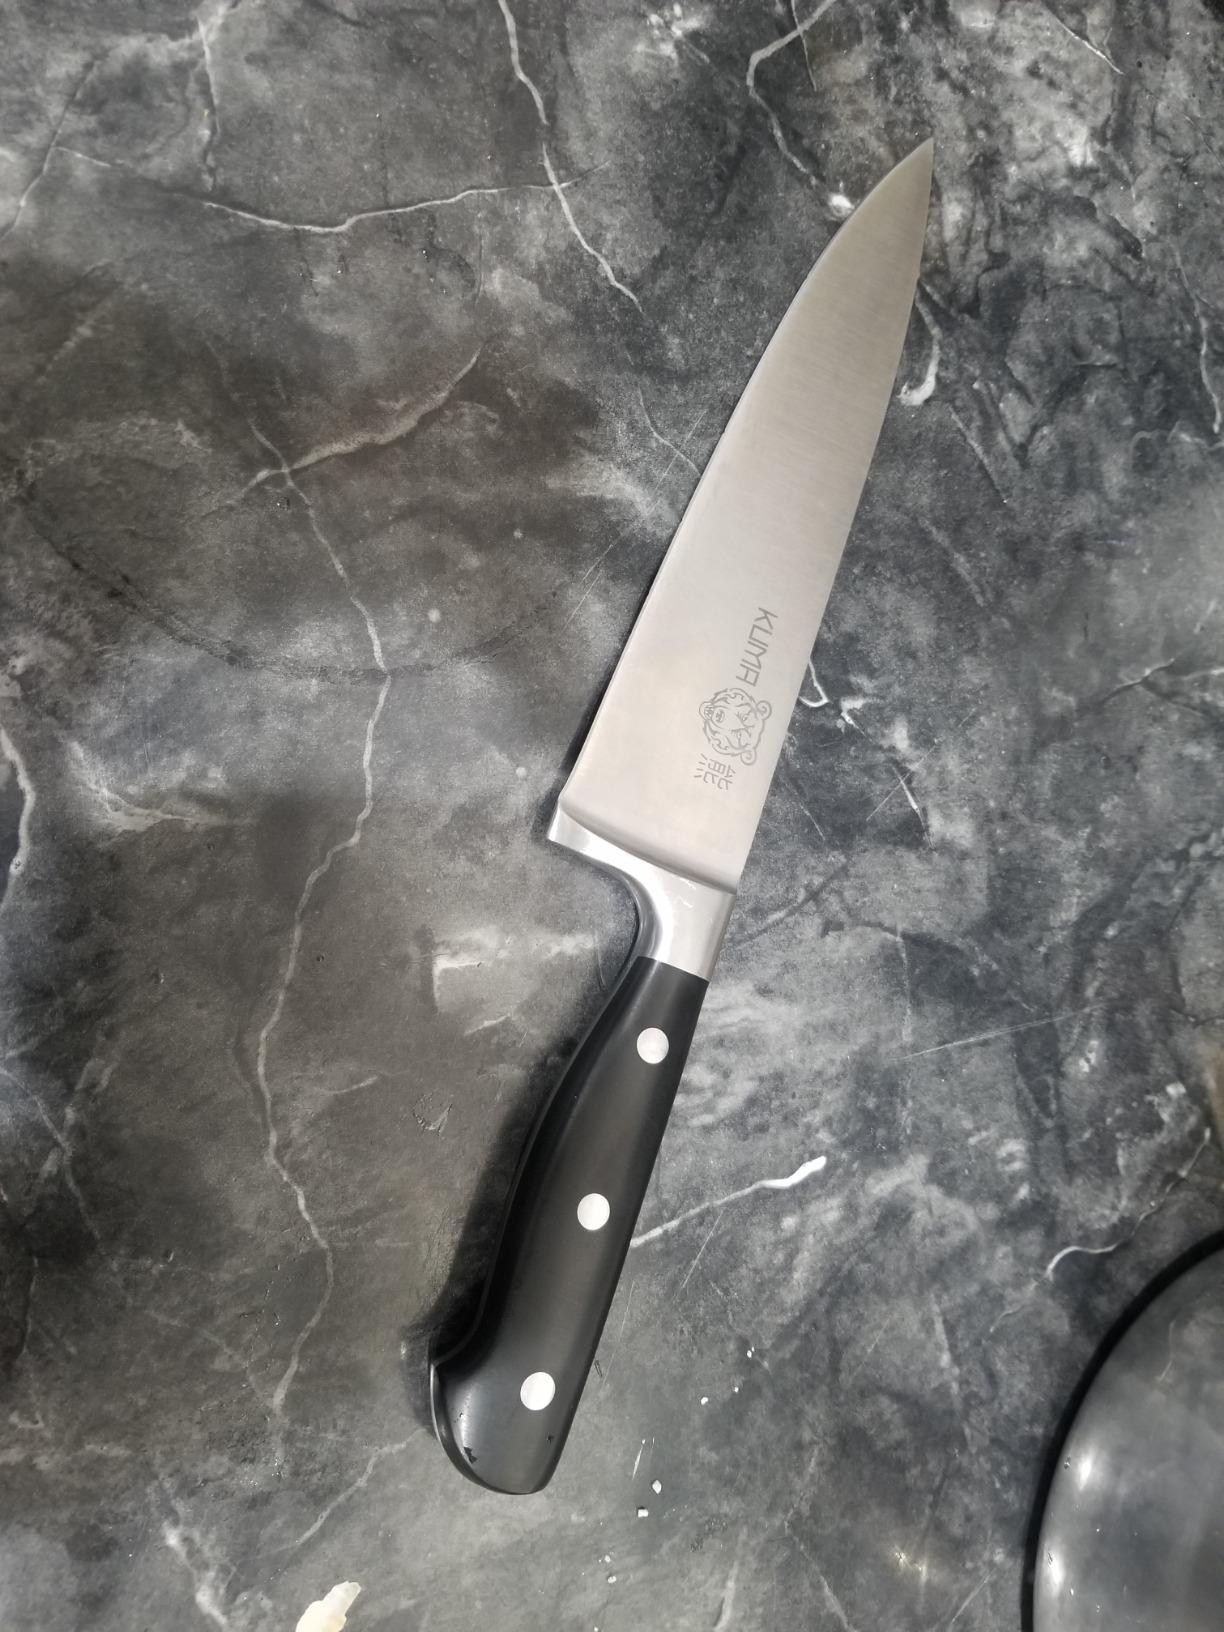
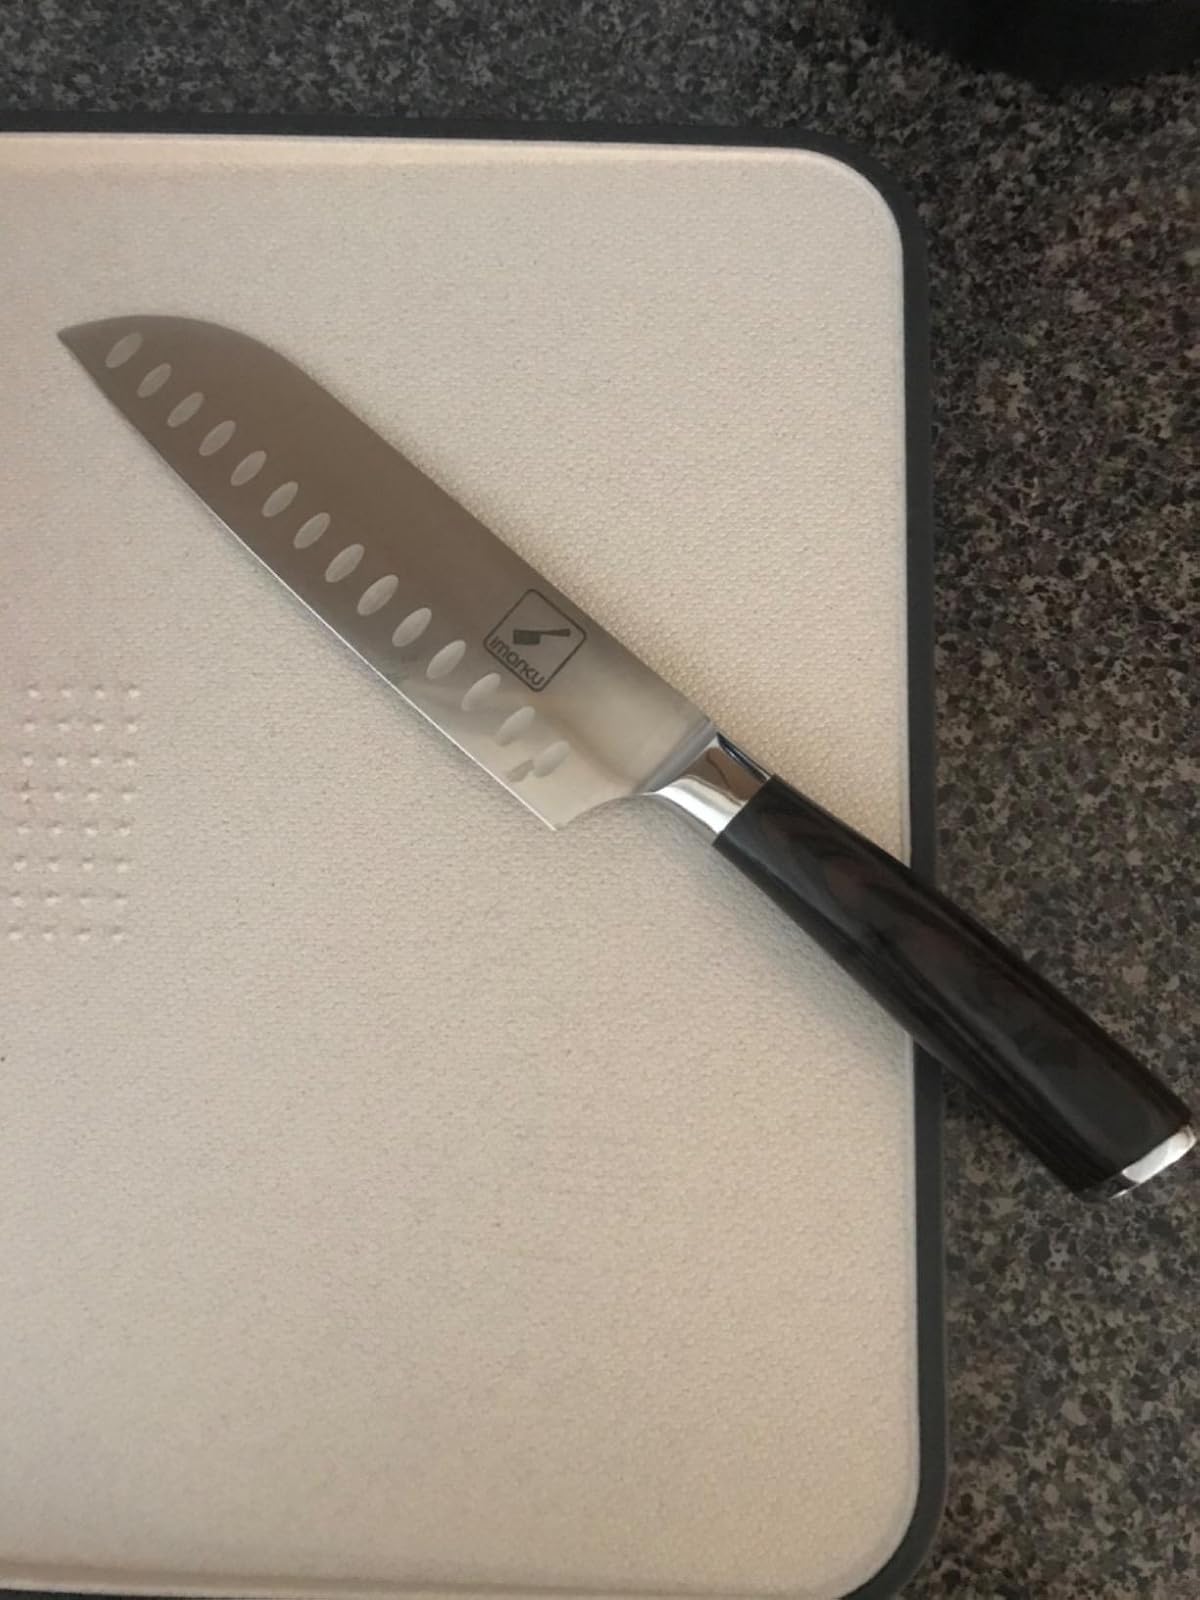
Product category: items_knife
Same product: no